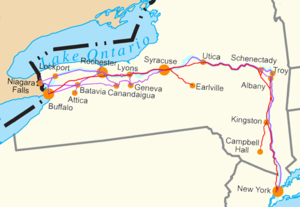
Le canal Érié est un canal américain situé dans l'État de New York et reliant l'Hudson au lac Érié, établissant une voie fluviale entre l'océan Atlantique et les Grands Lacs.
L'histoire des agences de presse a été marquée, depuis près de deux siècles, par une succession d'innovations technologiques et de bouleversements politiques qui ont transformé le paysage dans ce secteur.
L'Histoire de l'Associated Press, la plus ancienne des agences de presse encore existantes, a été marquée par les efforts pour tisser un réseau associant de grands journaux sur tout le territoire des États-Unis, puis pour résister d'abord à la concurrence d'entreprises américaines puis à celle du géant britannique Reuters.
L'histoire de l'État de New York occupe une place centrale dans celle des États-Unis, le grand port de la côte s'étant placé très tôt au cœur des réseaux de communication.
L’histoire des bourses de valeurs retrace les étapes de l'émergence d'espaces de valorisation des obligations, qui dominent ainsi jusqu'au milieu du XIXᵉ siècle, puis des actions. Auparavant, le financement des armements navals vénitiens et hollandais sous la forme d'actions reste une exception. Les obligations prennent leur essor dès le XVIIIᵉ siècle sur un marché déjà mondialisé, soutenu par les banques centrales et le Trésor public.